A History of Everyday Things in England

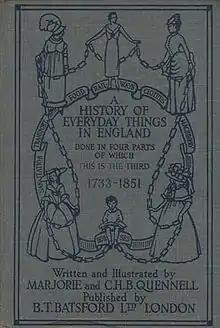
Cover page, illustration by Marjorie Quennell

A History of Everyday Things in England is a series of four history books for children written by Marjorie Quennell and her husband Charles Henry Bourne Quennell (aka C. H. B.) between 1918 and 1934. The books concern English history between 1066 and 1914. The series has been in print as late as year 2000, although they generally went out of print after the 1960s. Marjorie did many of the illustrations.